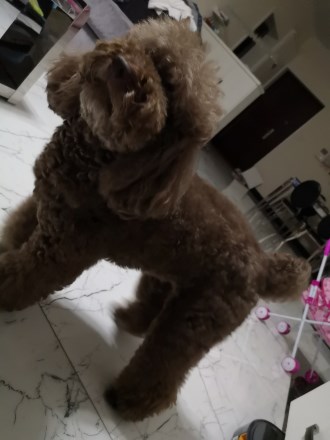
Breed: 2925-n000114-toy_poodle